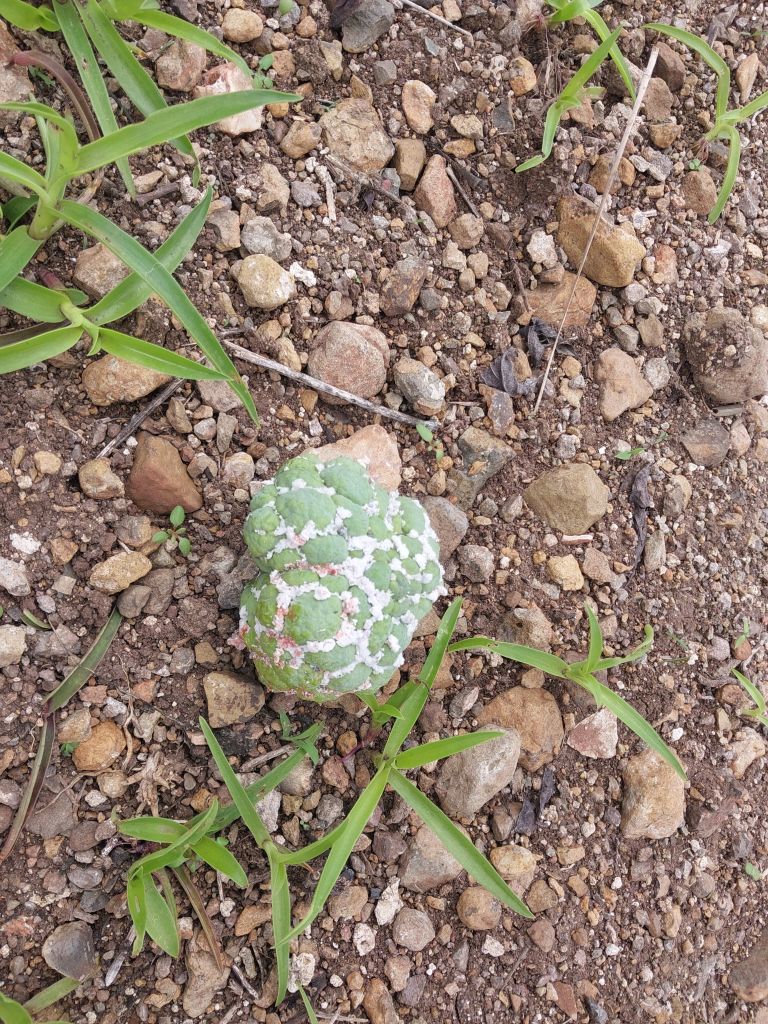
Disease label: Mealy Bug